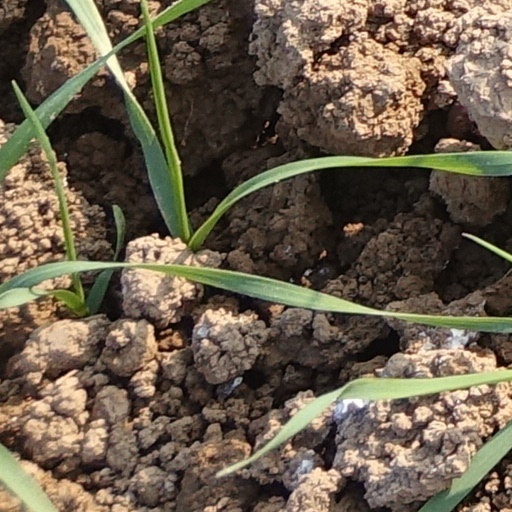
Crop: wheat